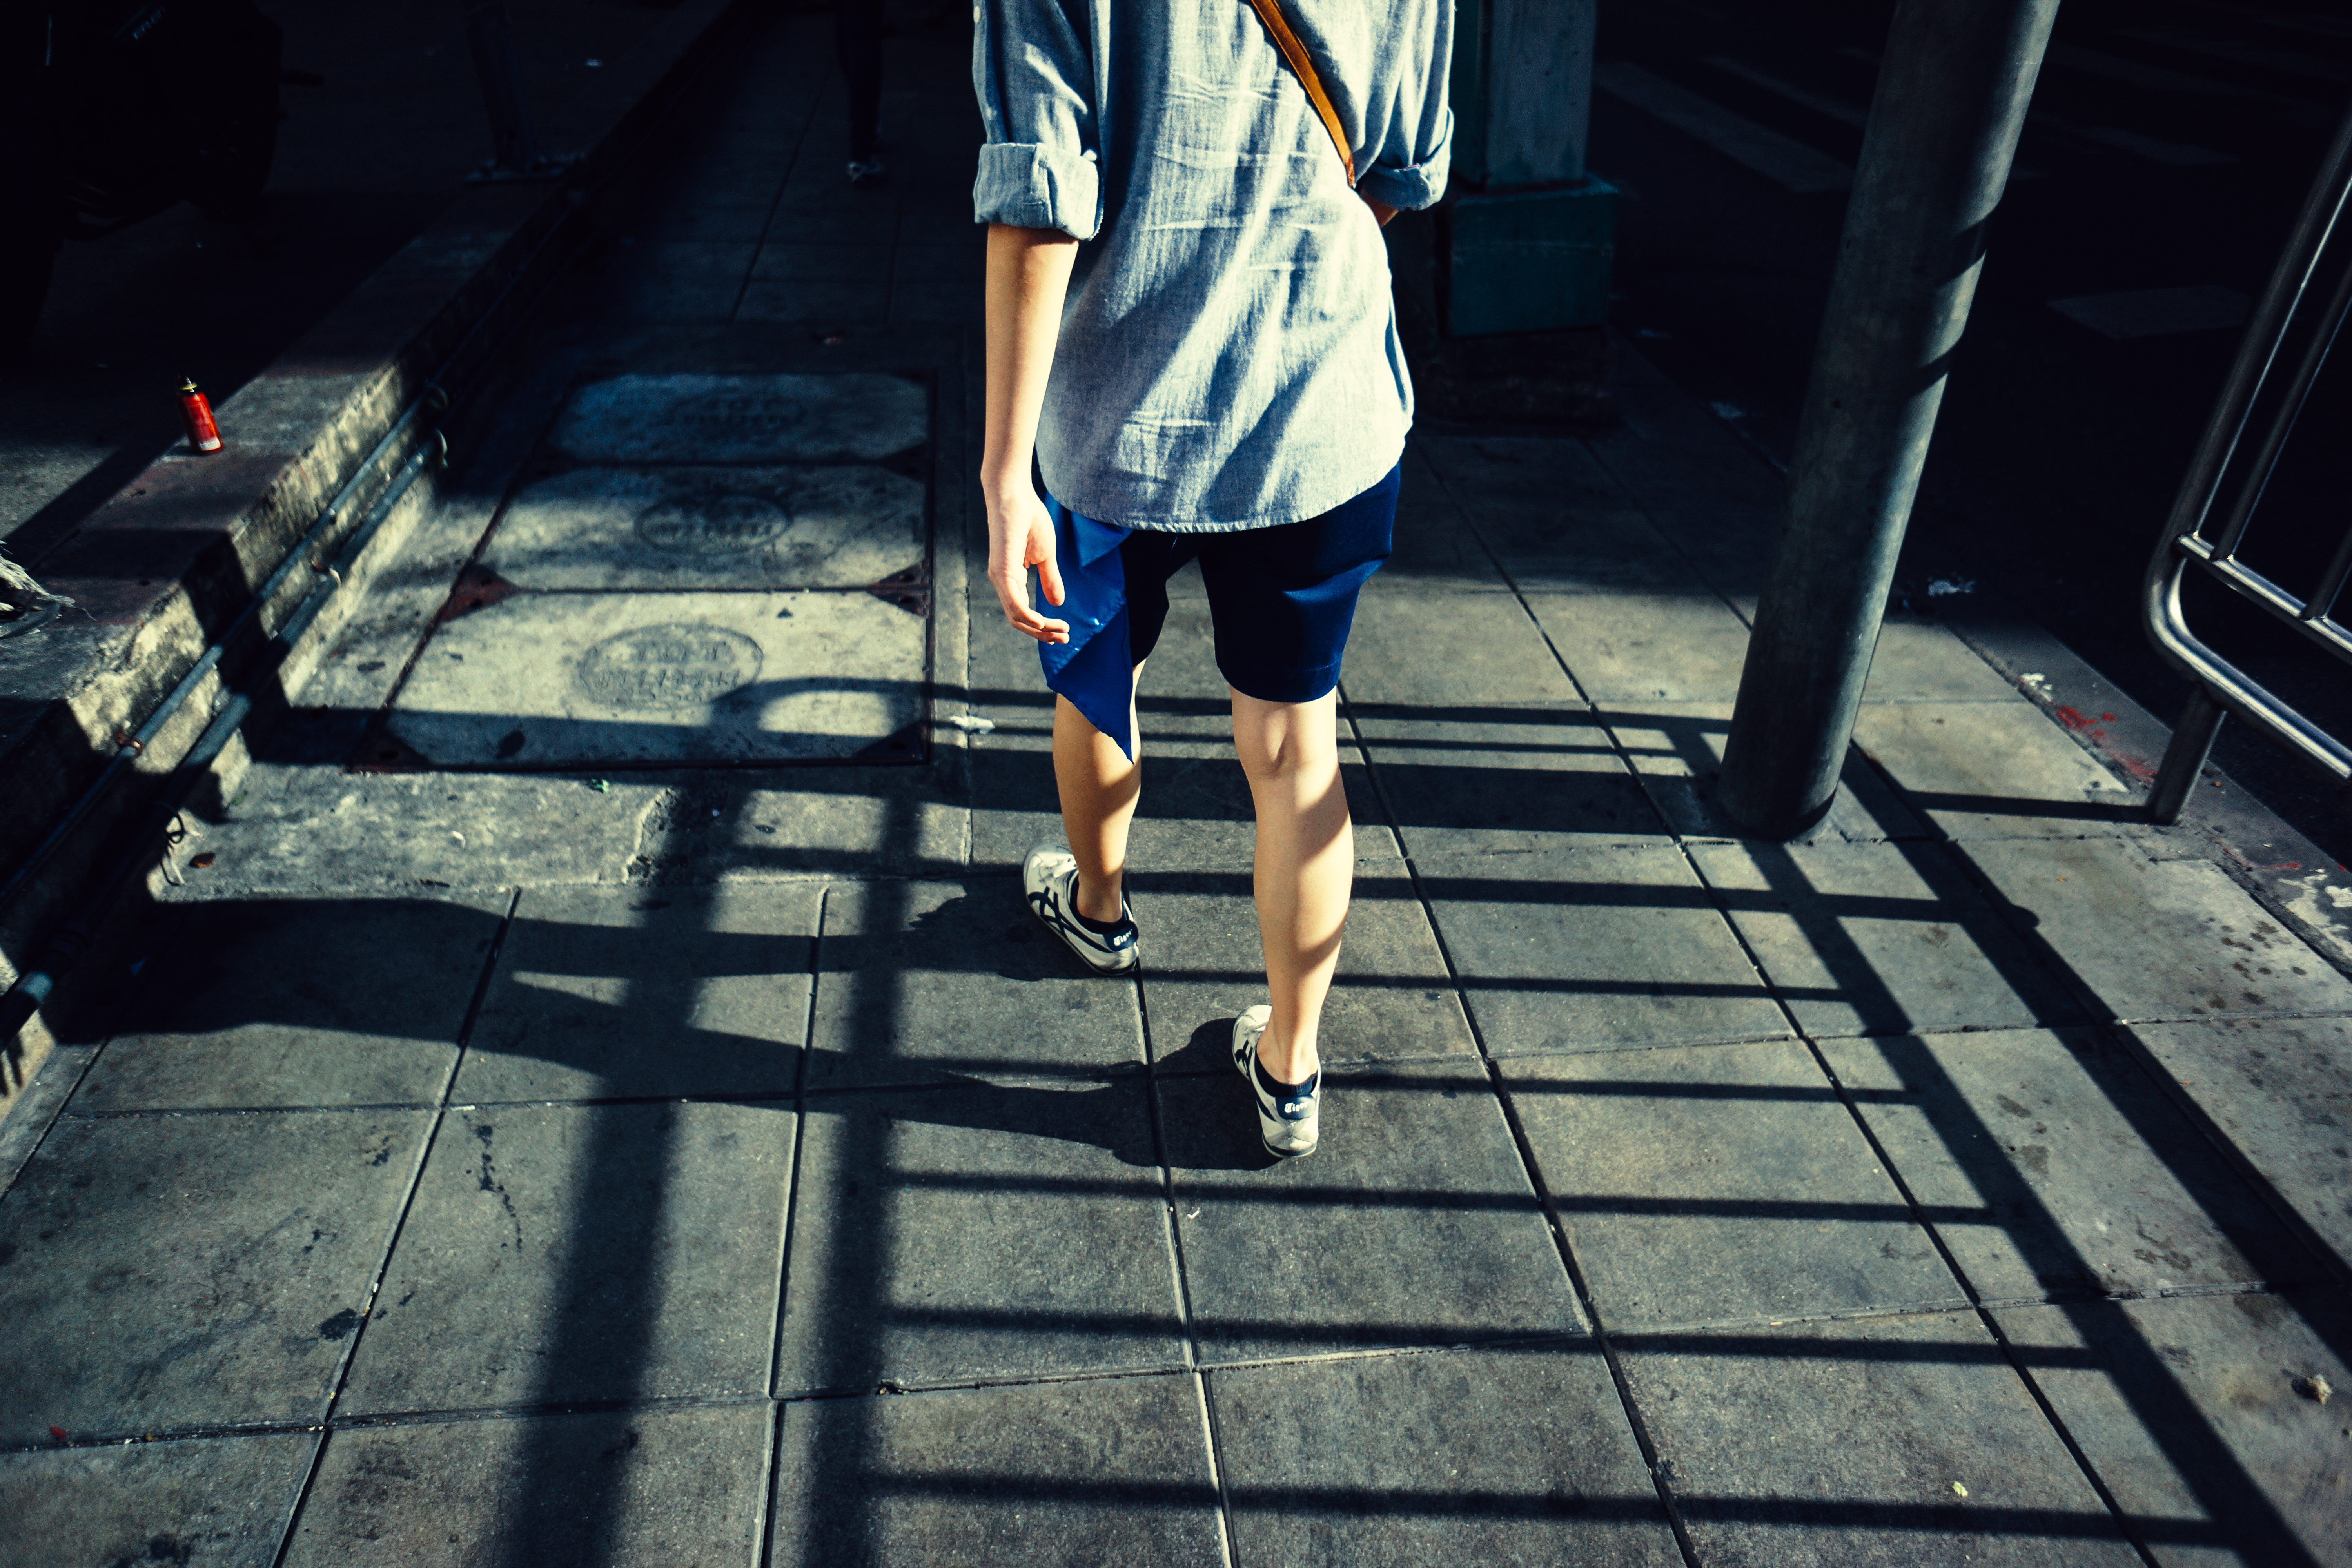
walking, road, street, pavement, color, blue, black, shirt, infrastructure, image, strap, screenshot, slab, human positions